Pictures at an Exhibition

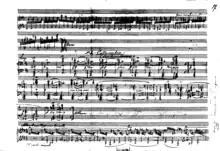
"Catacombae" and "Cum mortuis in lingua mortua" from Mussorgsky's manuscript

Stasov's comment: "Hartmann represented himself examining the Paris catacombs by the light of a lantern."